Zbigniew Księski

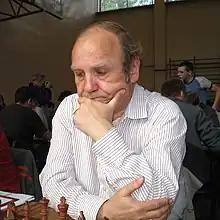
Zbigniew Księski in 2006

Zbigniew Księski (1 January 1954 – 26 May 2018) was a Polish chess International Master (1985).